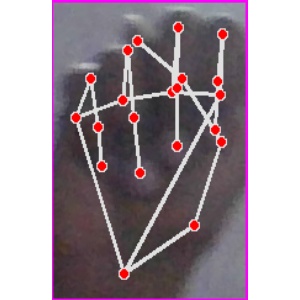
अक्षर: न